John Kennedy (manufacturer)

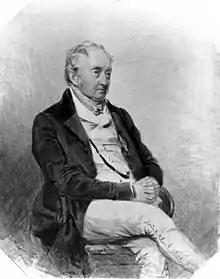
by Charles Allen Duval, 1844

John Kennedy (4 July 1769 – 30 October 1855) was a Scottish textile industrialist in Manchester.